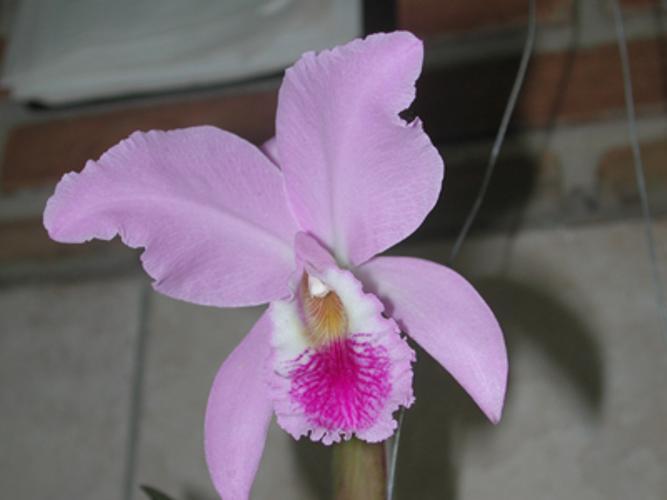
Label: ruby-lipped cattleya